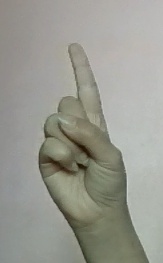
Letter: bb